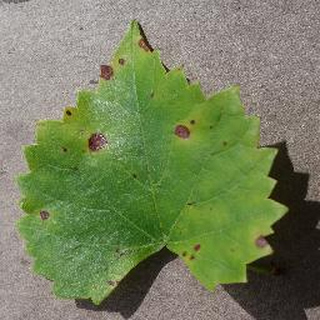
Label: grape_black_rot